Fan Wu

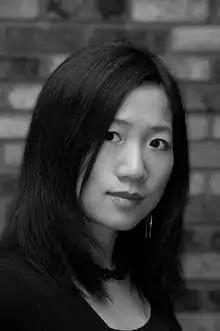
Fan Wu (2009)

Fan Wu (born 1974) is a bilingual Chinese-American novelist and short story writer. She often translates her own work between English and Chinese. She has expressed her dilemma in choosing which language to use.